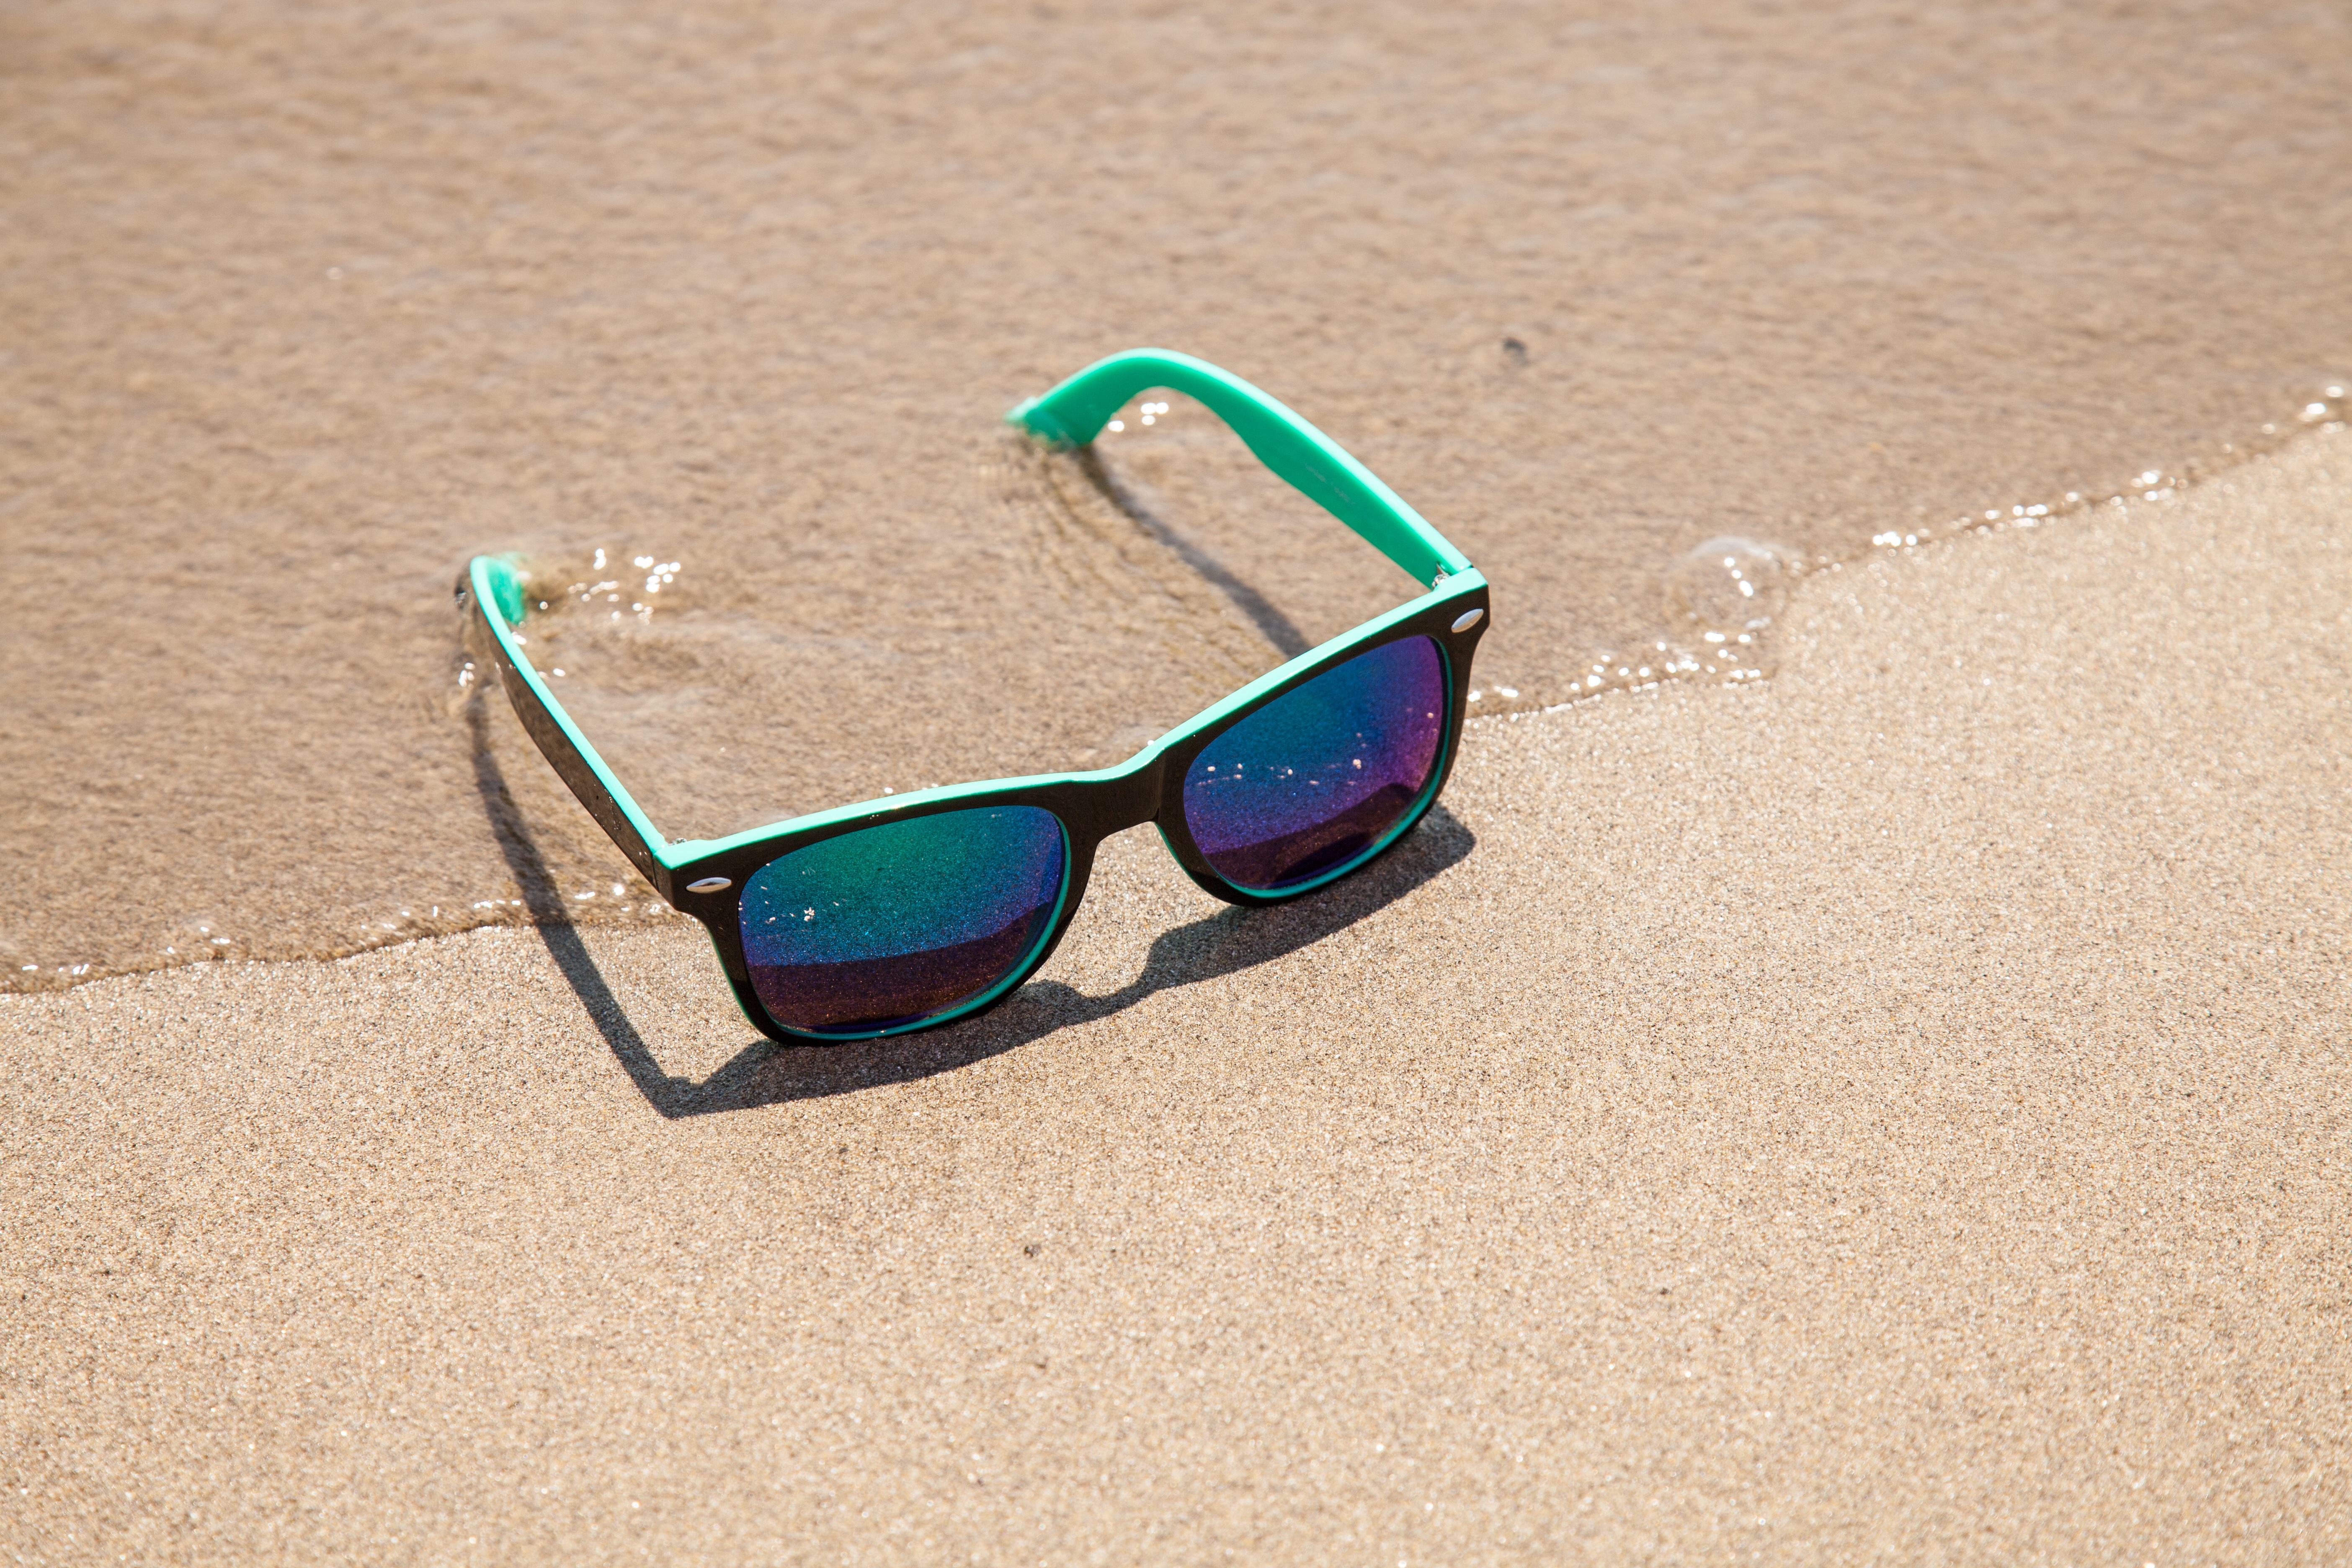
beach, sunlight, plastic, summer, vacation, holiday, fashion, blue, design, sunglasses, glasses, eyeglasses, goggles, eyewear, style, sandy beach, accessory, fashionable, sun protection, eyesight, fashion accessory, vision care